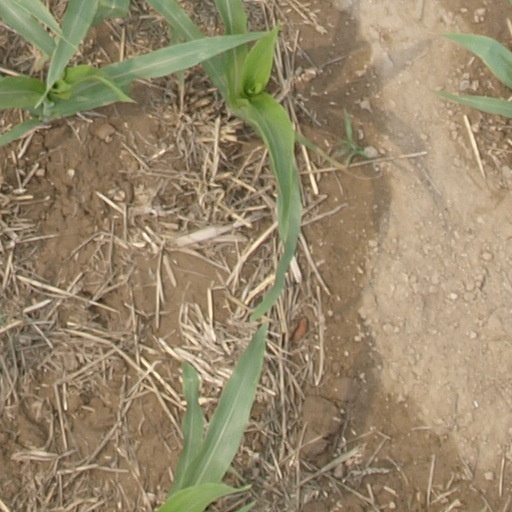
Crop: maize; corn